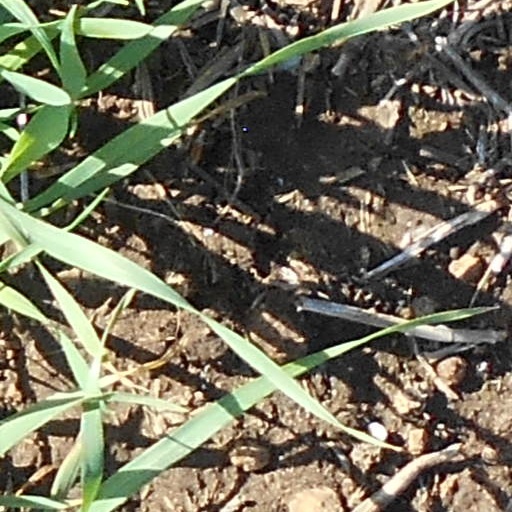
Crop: wheat